Officer (2018 film)

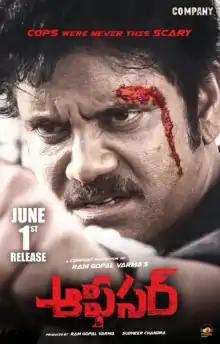
Movie Poster

Officer is a 2018 Indian Telugu-language action film produced and directed by Ram Gopal Varma on his R Company Production banner. The film stars Nagarjuna Akkineni, Myra Sareen in the lead roles and music composed by Ravi Shankar. The Tamil dubbed version, "Simtaangaran" was released on 1 January 2021.